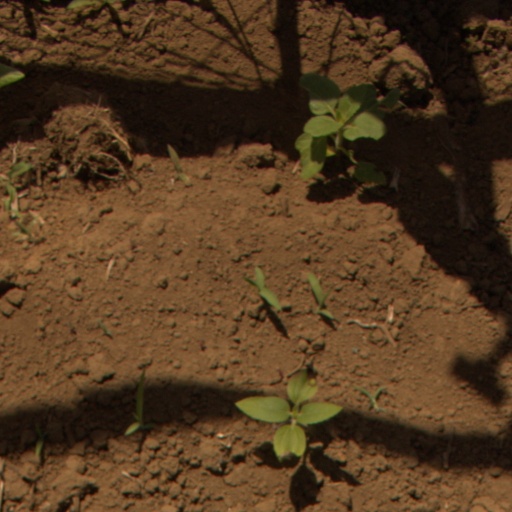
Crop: Jerusalem artichoke